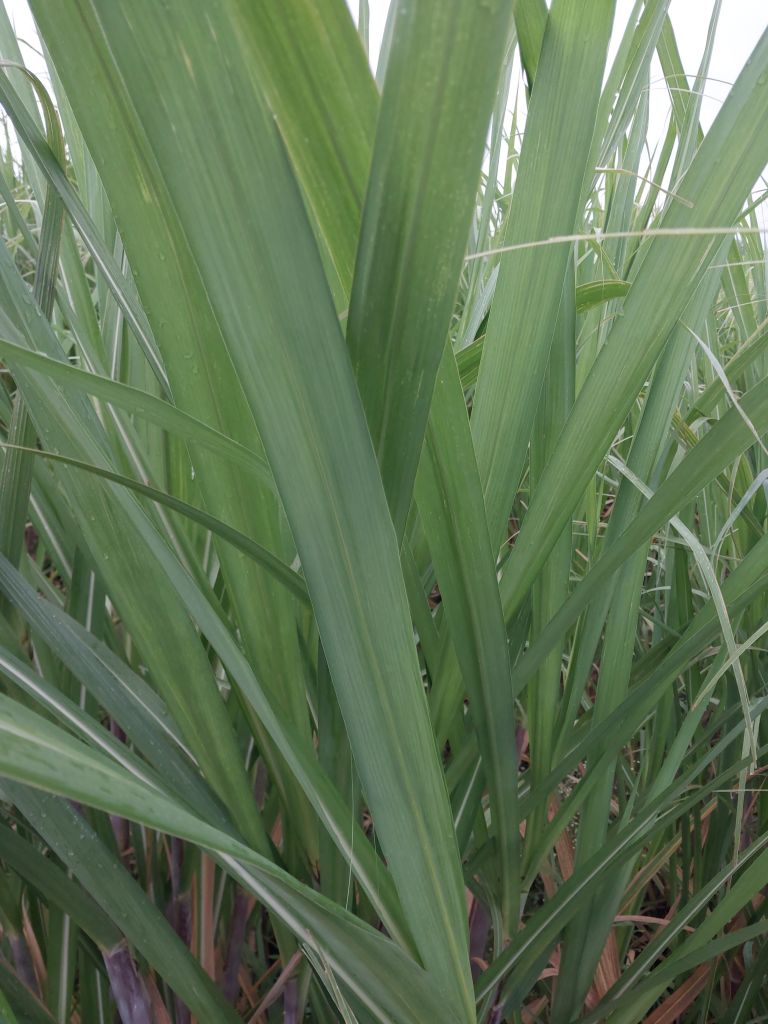
Label: Healthy